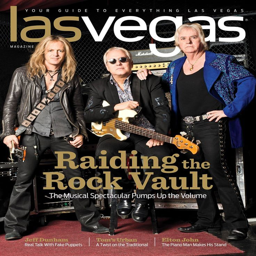
raiding hard rock artists on the cover of magazine